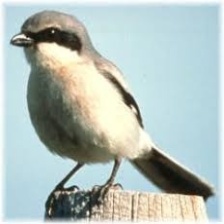
Species: LOGGERHEAD SHRIKE
Scientific name: LANIUS LUDOVICIANUS